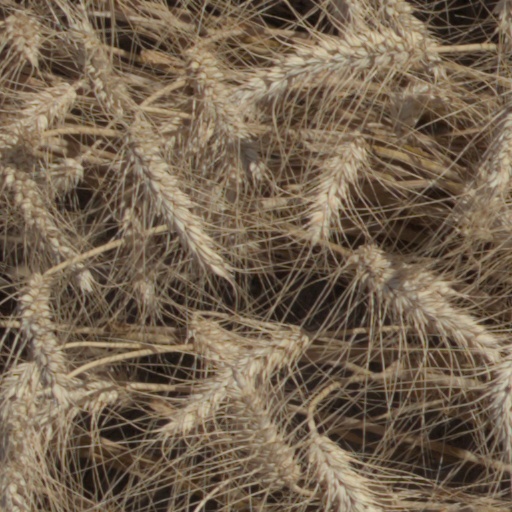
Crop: wheat